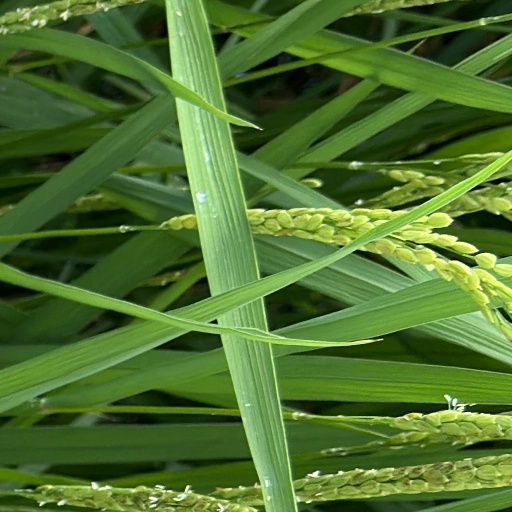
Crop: rice